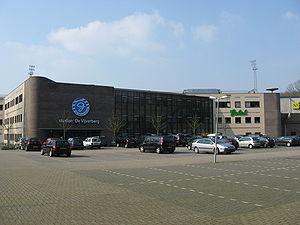
Le De Vijverberg est un stade de football situé à Doetinchem aux Pays-Bas. Sa capacité d'accueil est de 12 600 personnes.